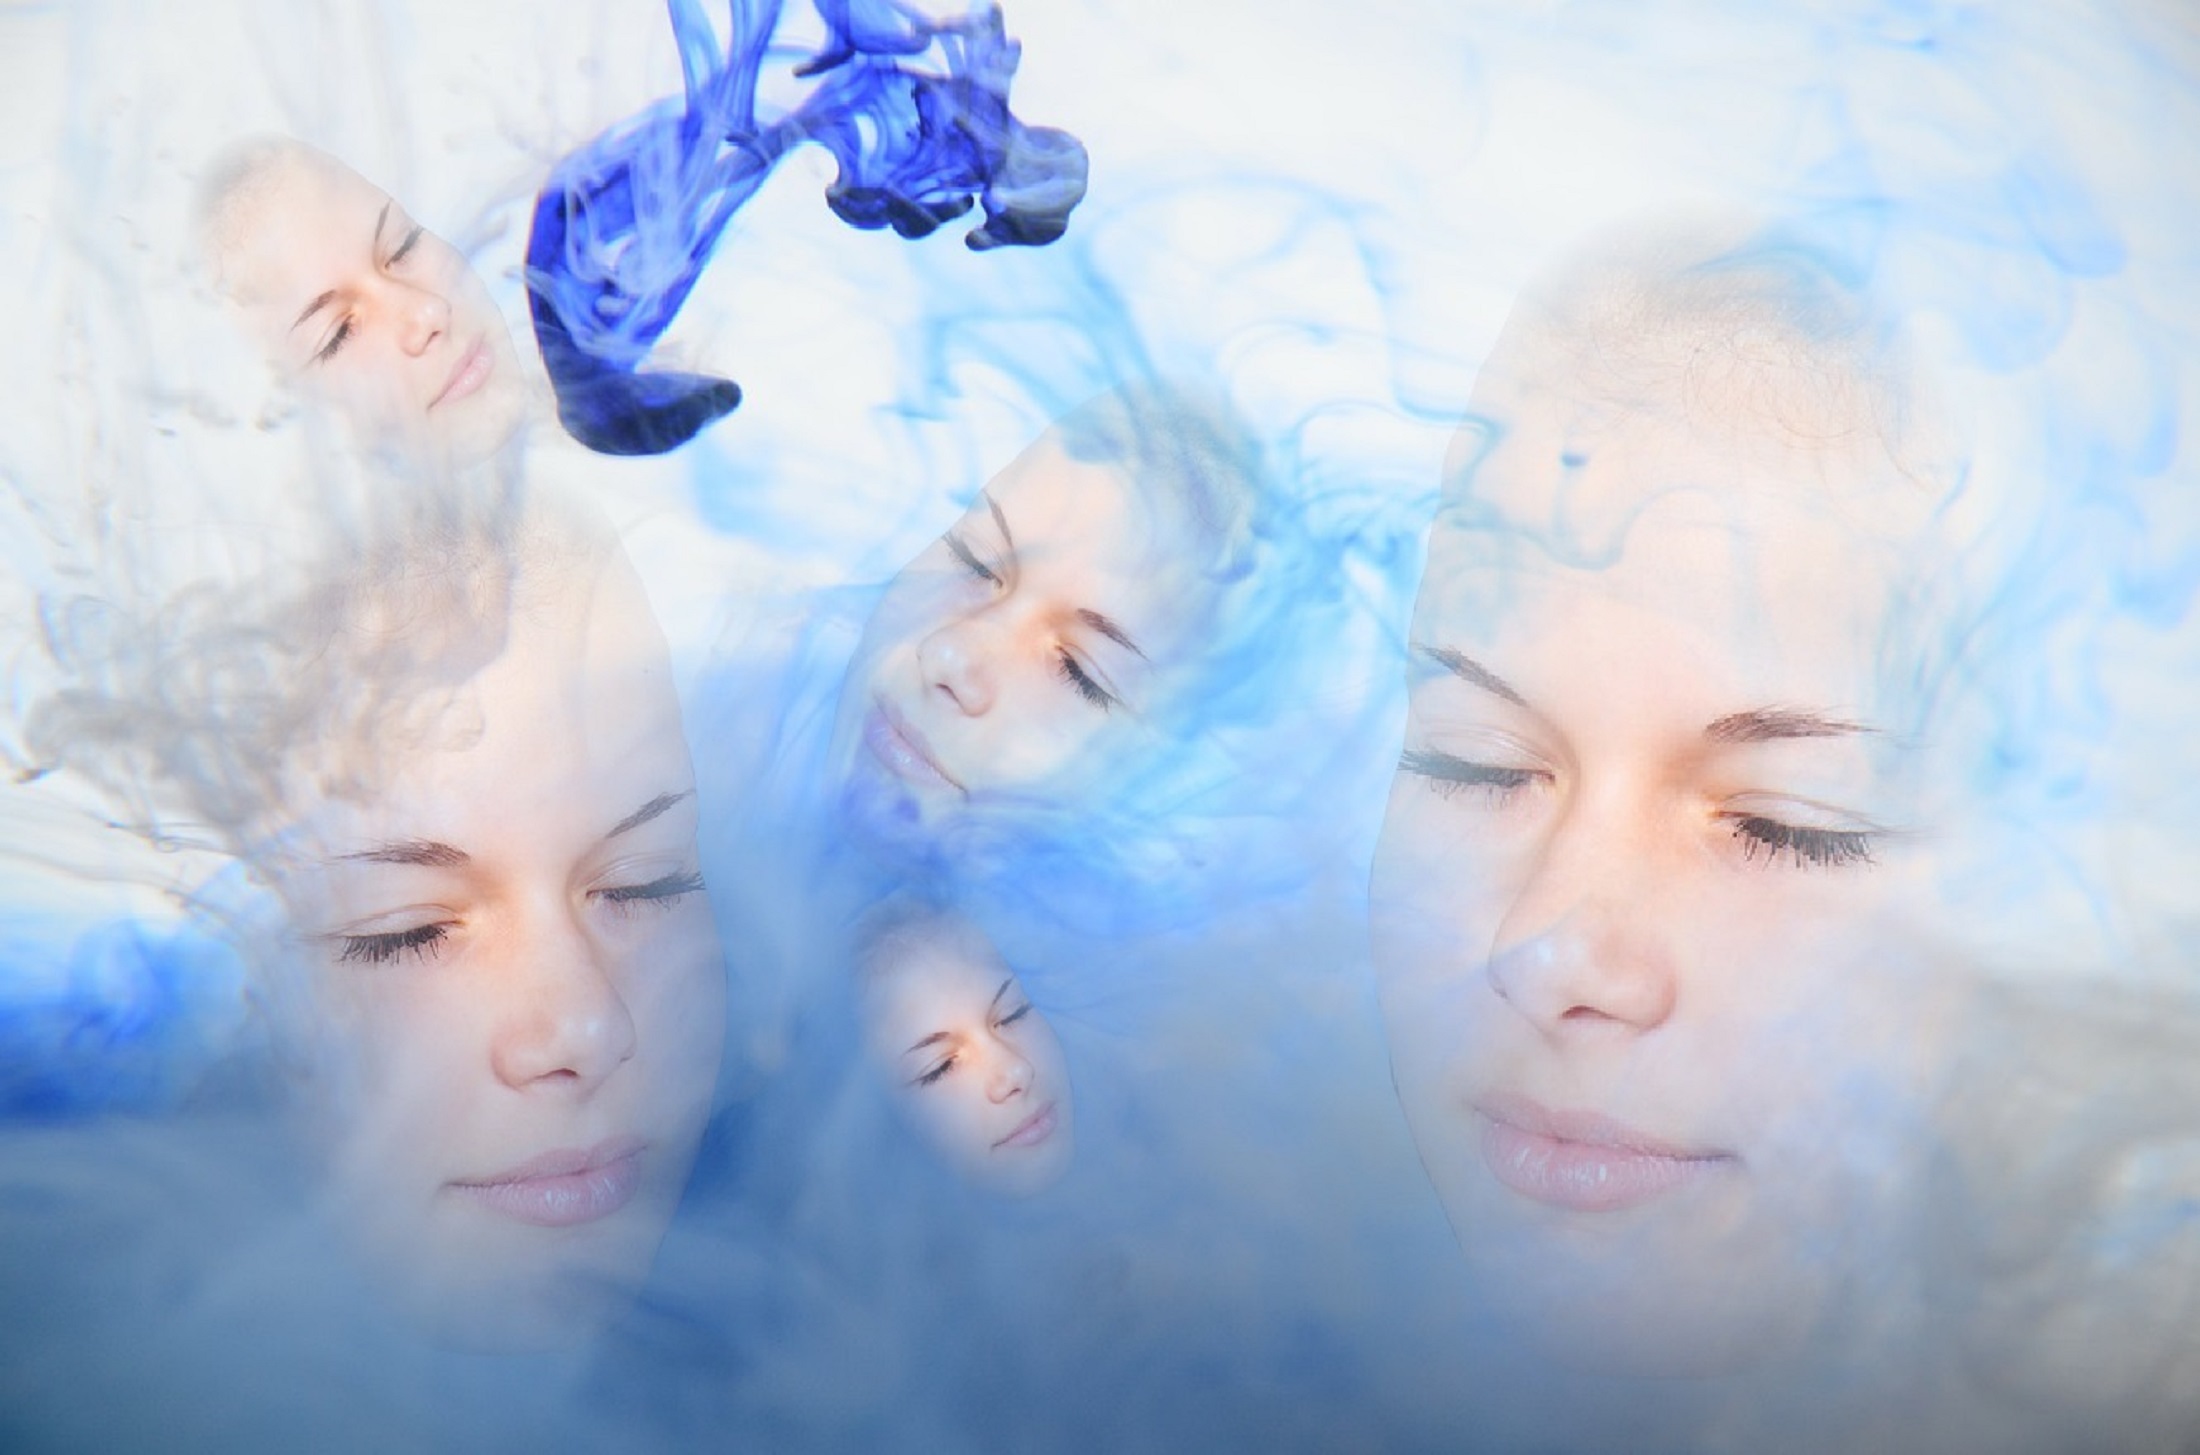
sky, girl, flower, portrait, color, blue, lighting, art, women, beautiful, image, faces, mood, dreams, personal, light effect, computer wallpaper